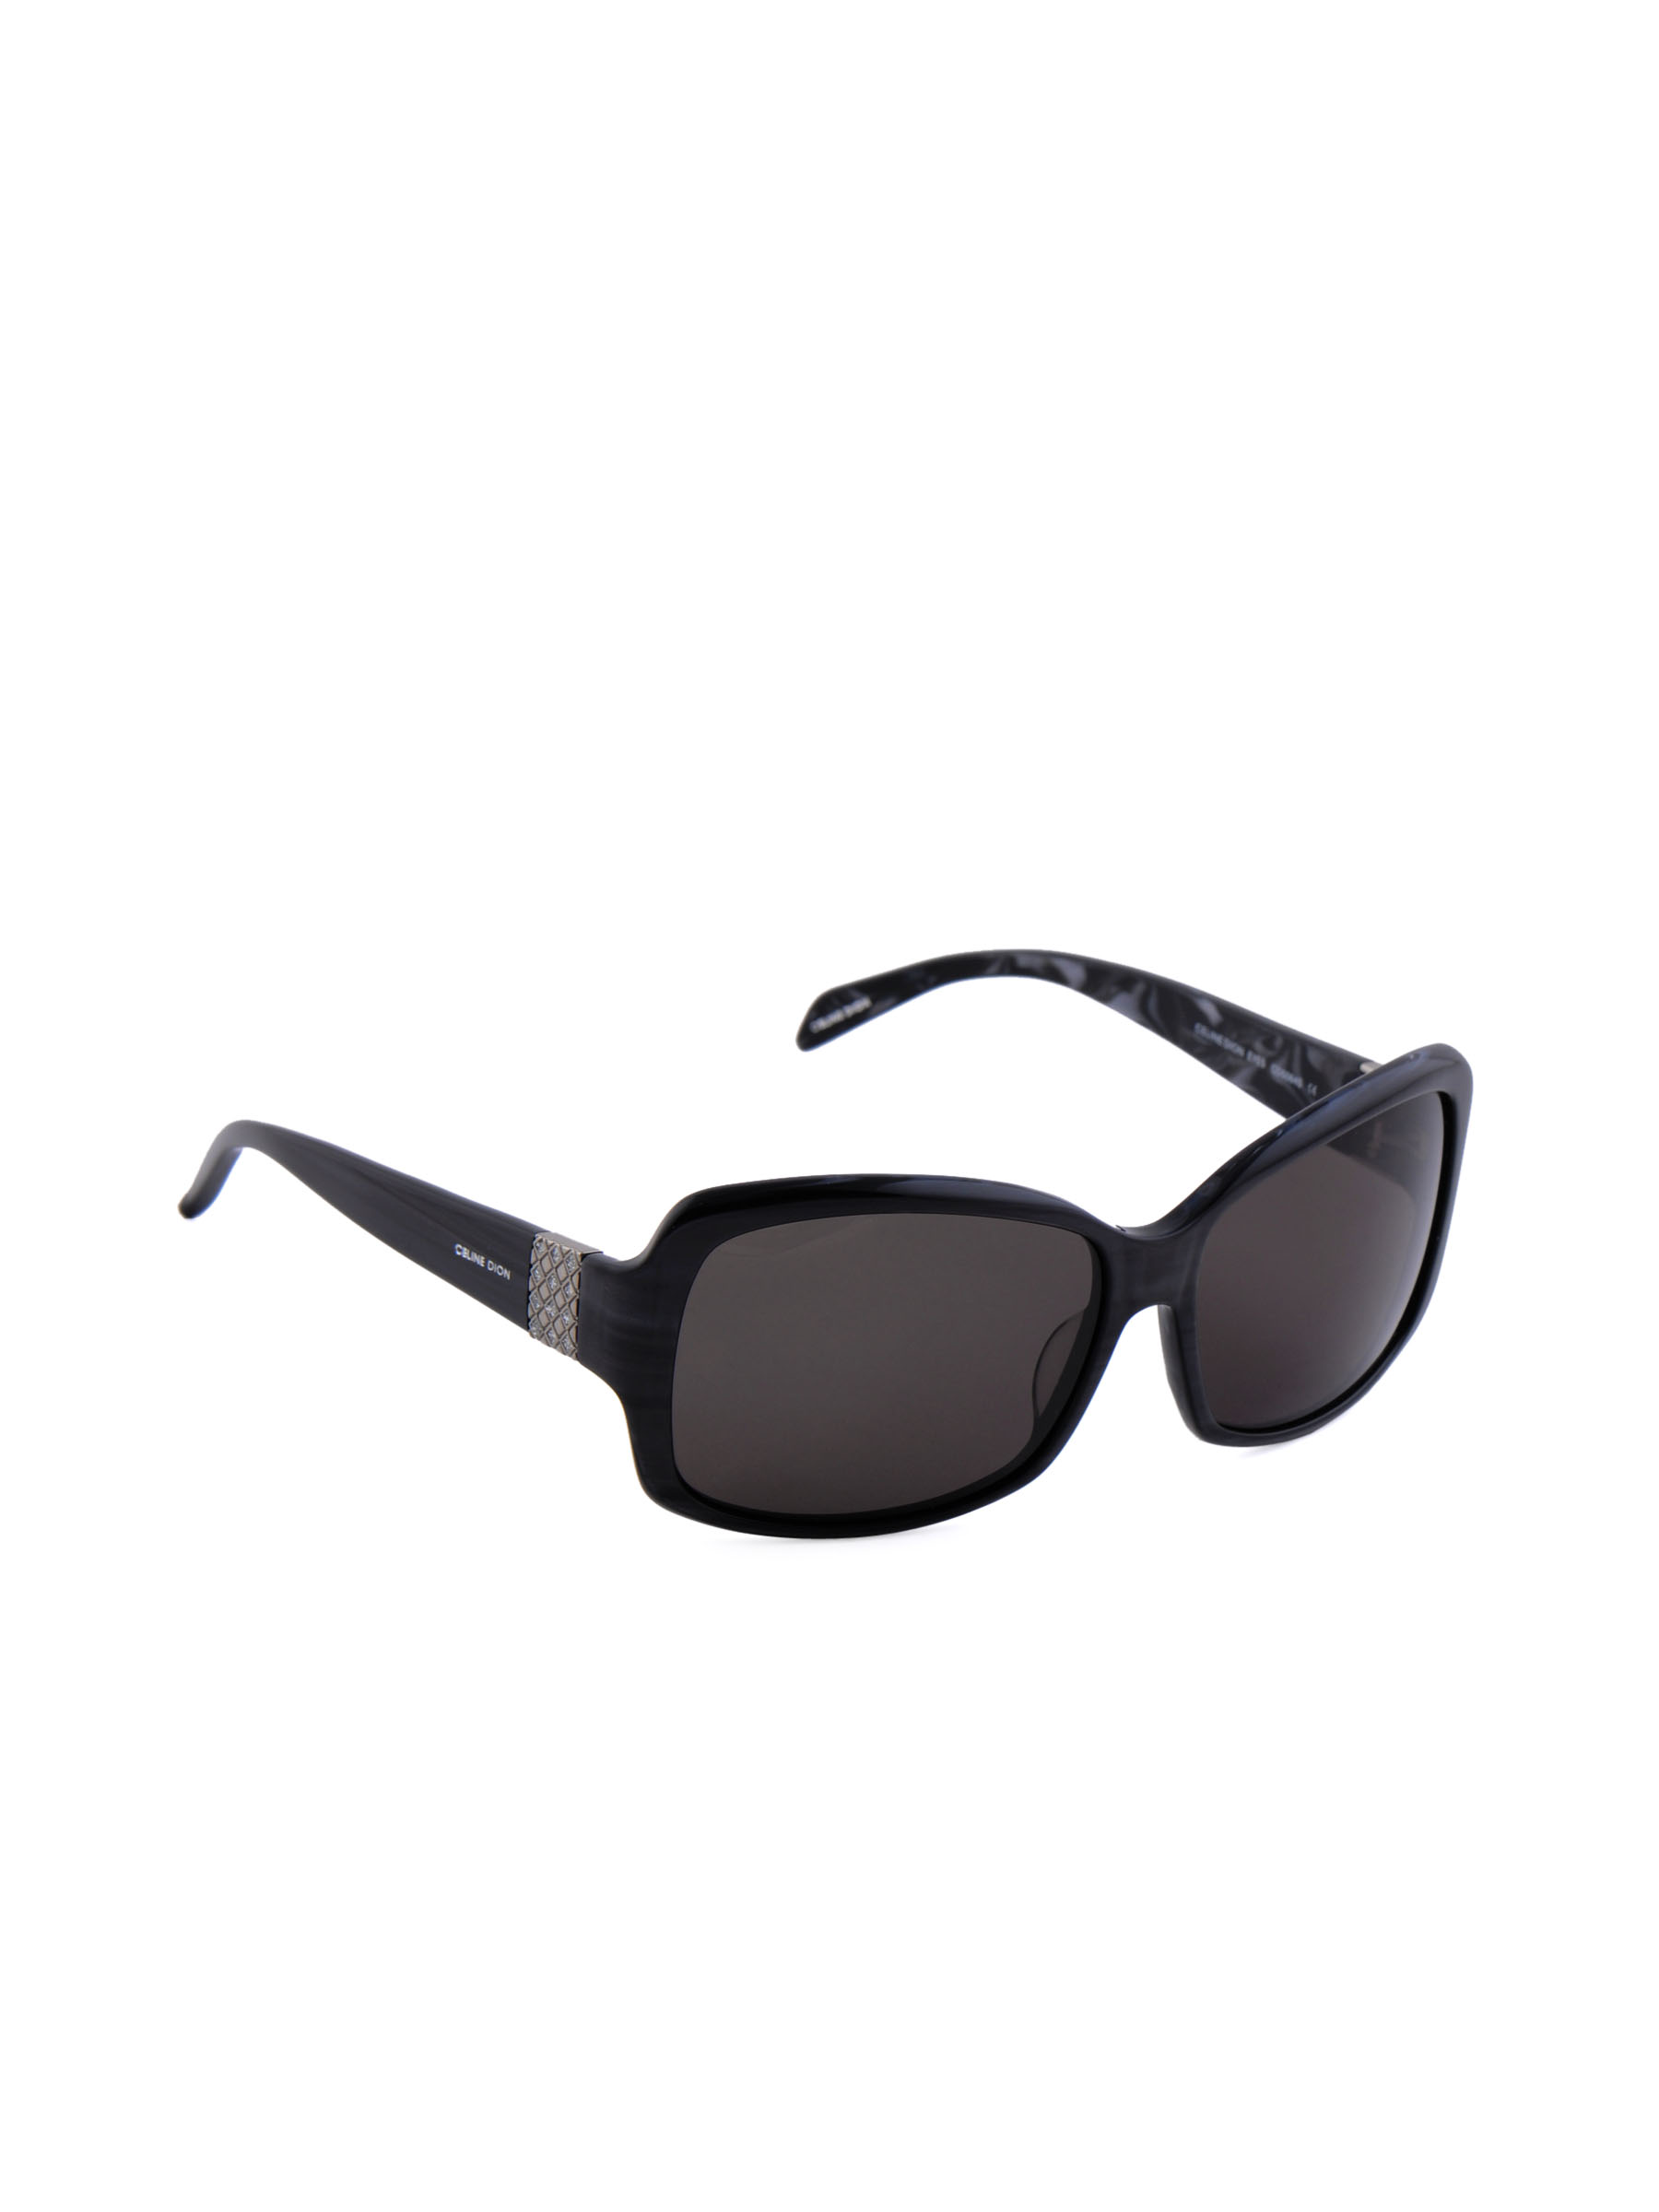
Celine Dion Women Grey Frame Sunglasses
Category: Accessories / Eyewear / Sunglasses
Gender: Women
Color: Grey
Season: Winter 2016
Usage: Casual